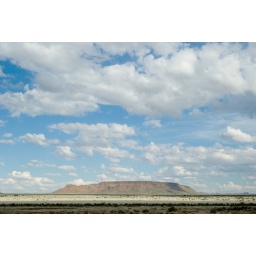
landscape near the fish canyon